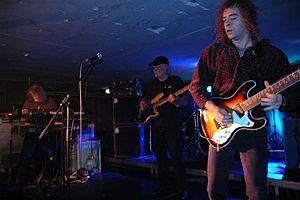
Iron Butterfly live 05.05.2005, (Charlie Marinkovic)